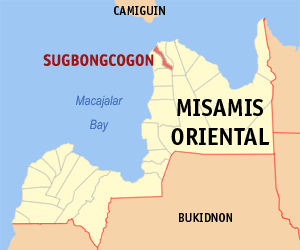
Sugbongcogon est une localité de la province du Misamis oriental, aux Philippines. En 2015, elle compte 9 226 habitants.